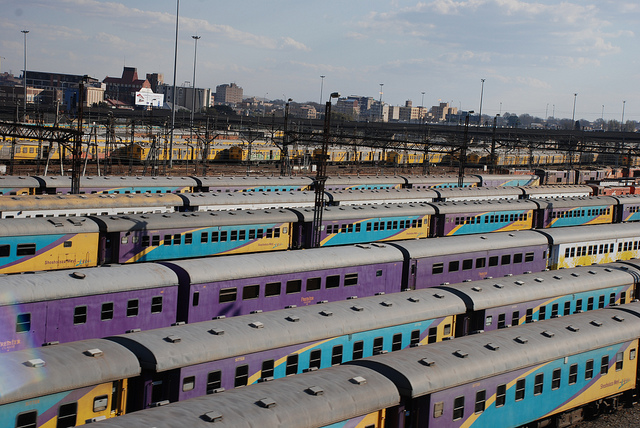
A group of trains parked next to each other in a train yard.

Several trains parked side by side in a train yard.

Unused train cars lined up in a yard.